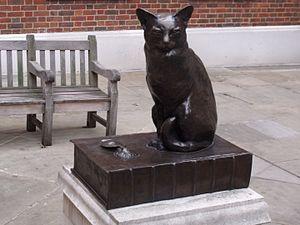
Cette liste de chats célèbres répertorie les chats qui ont connu une certaine notoriété.